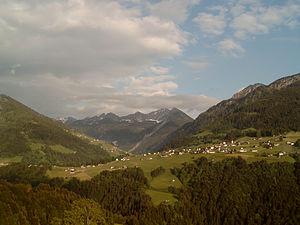
Raggal est une commune autrichienne du district de Bludenz dans le Vorarlberg.